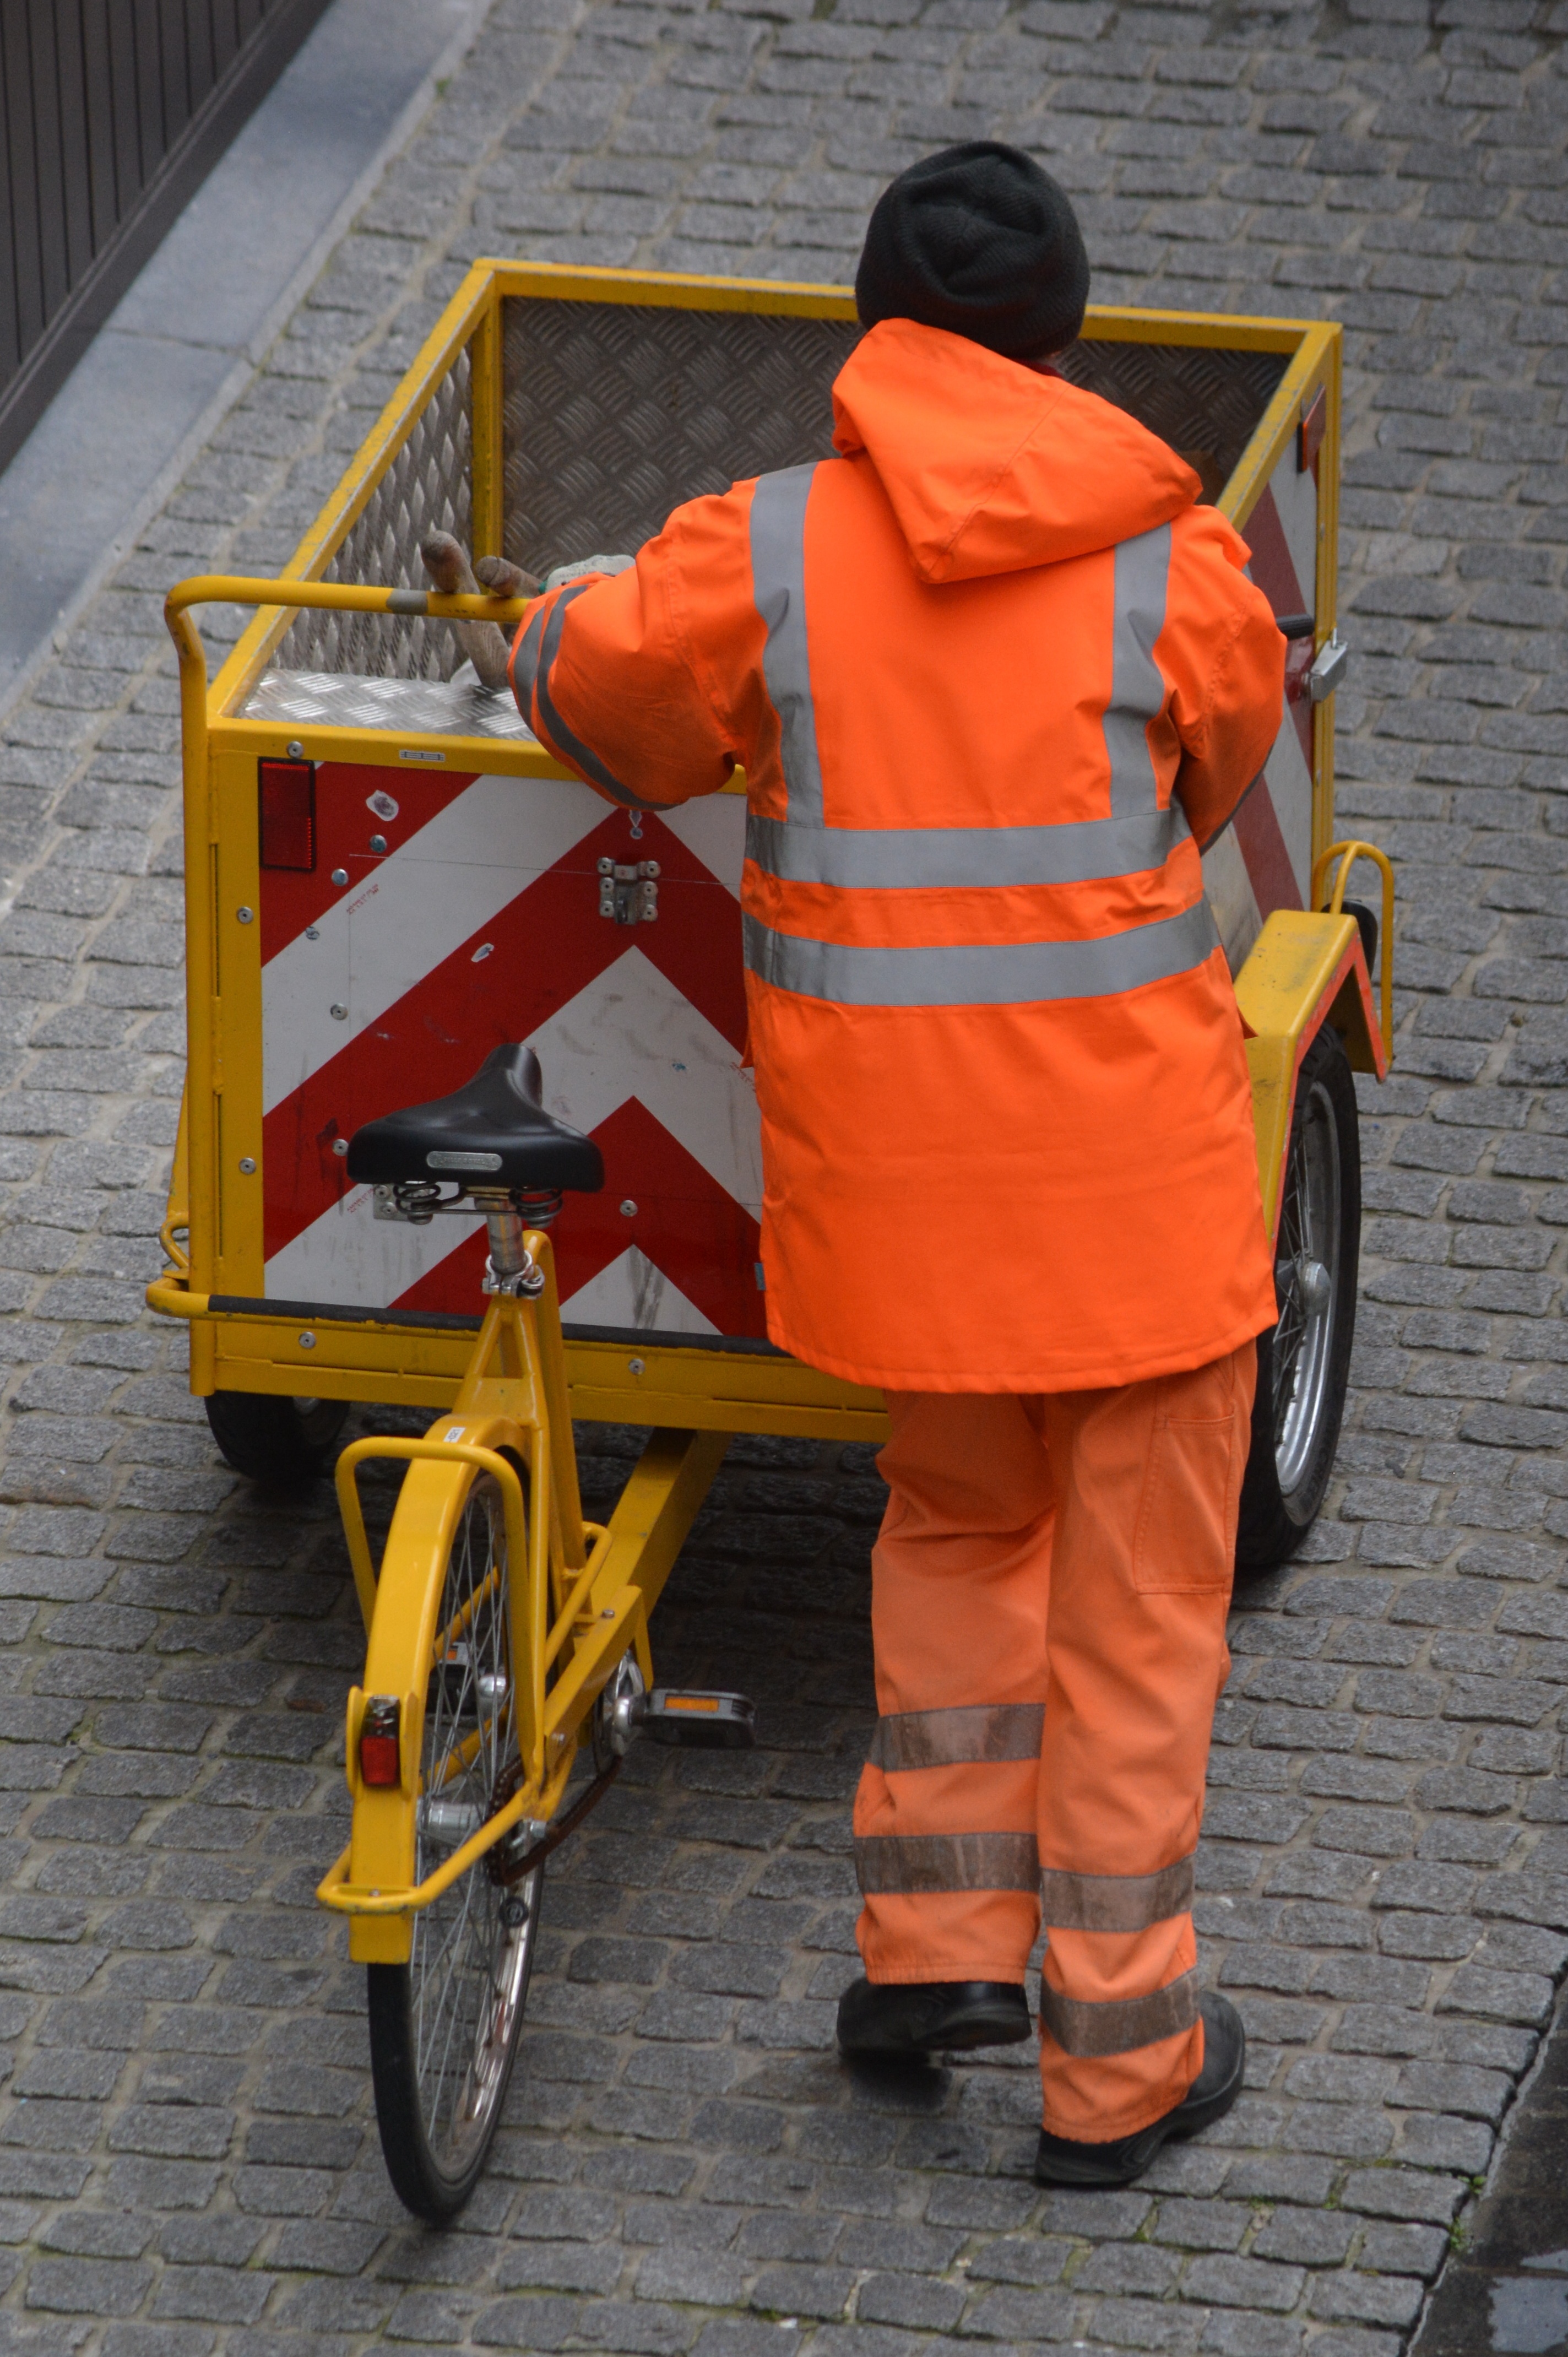
cart, vehicle, yellow, uniform, garbage, job, construction worker, nightman, vuiniskar